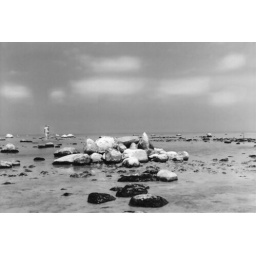
Ty and Ethan in back walking out into the lake at Mission Point Lighthouse in Traverse City, MI